EC Kassel Huskies

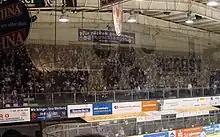
Kassel Huskies Hayloft

Kassel has had four players or coaches who have been inducted into the German Ice Hockey Hall of Fame within the German Ice Hockey Museum in Augsburg, Germany.